Dmitrii Fedotoff-White

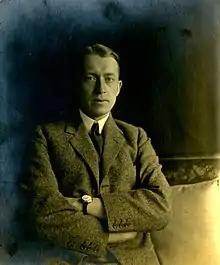
Fedotoff-White in the United States during the 1930s

Dmitrii Fedotoff-White (1889–1950) was an Imperial Russian Navy officer from Saint Petersburg. He fought for the White forces during the Russian Civil War and wrote a book about his experiences entitled ""Survival - Through War and Revolution in Russia"" (1939). He also fought for the British and later escaped Russia in 1921.